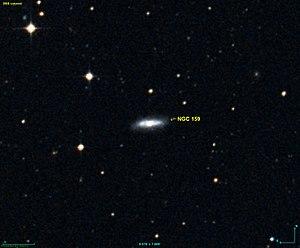
Image créée à l'aide du logiciel Aladin Sky Atlas du Centre de Données astronomiques de Strasbourg et des données de DSS (Digitized Sky Survey).
NGC 159 est une galaxie lenticulaire située dans la constellation du Phénix à environ 116375 millions d'années-lumière de la Voie lactée. Elle a été découverte par l'astronome britannique John Herschel en 1834.